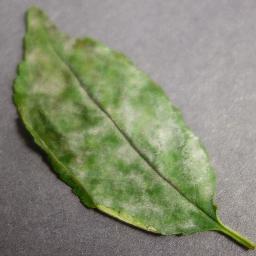
Label: Cherry___Powdery_mildew